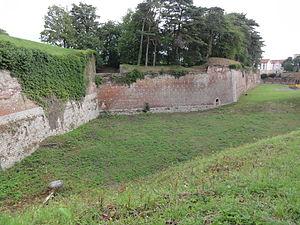
Le Quesnoy (Nord, Fr) remparts